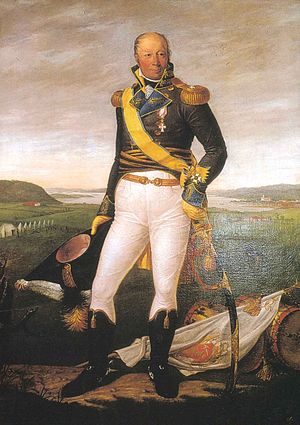
Diderich Hegermann
Diderich Hegermann malet af Jacob Munch i 1816. Krigsskolen, Oslo
Diderich Hegermann var en dansk-norsk officer og norsk statsråd, bror til Johan Hendrik Hegermann-Lindencrone.